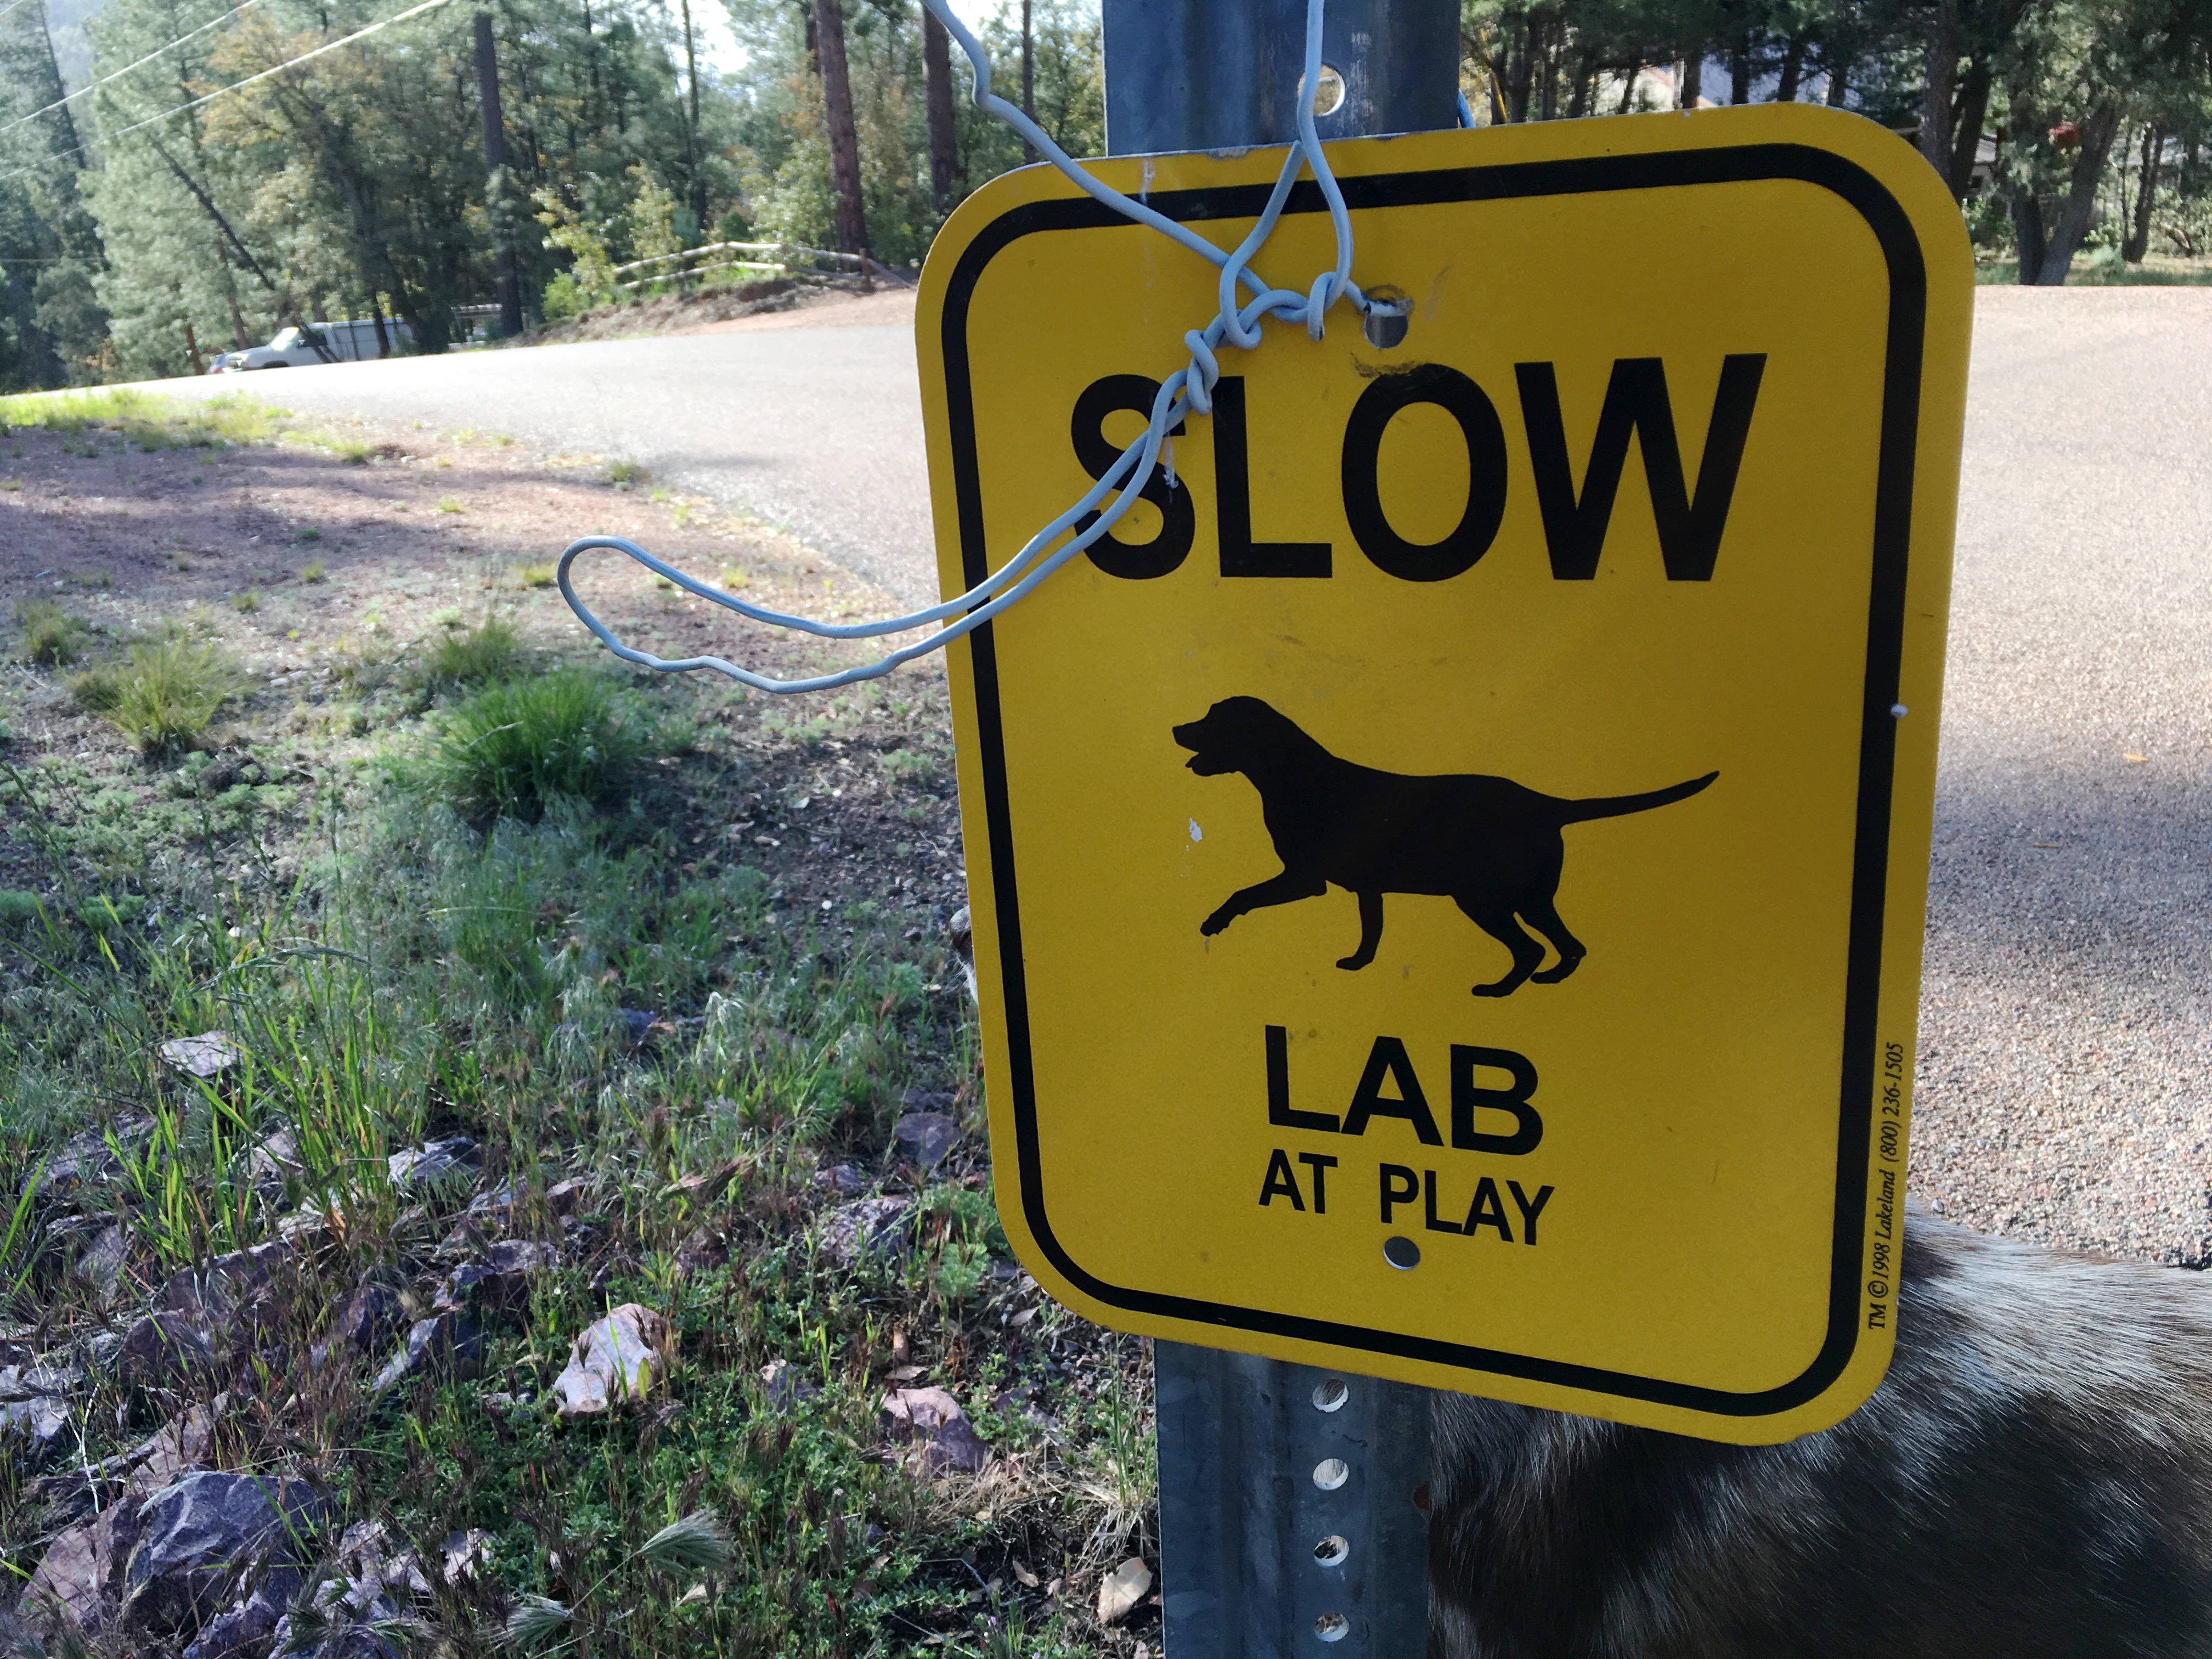
sign, signage, litter, dogsign, traffic sign